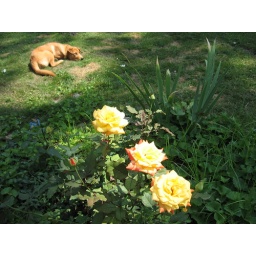
Remy in the backyard with my roses that start yellow and turn red